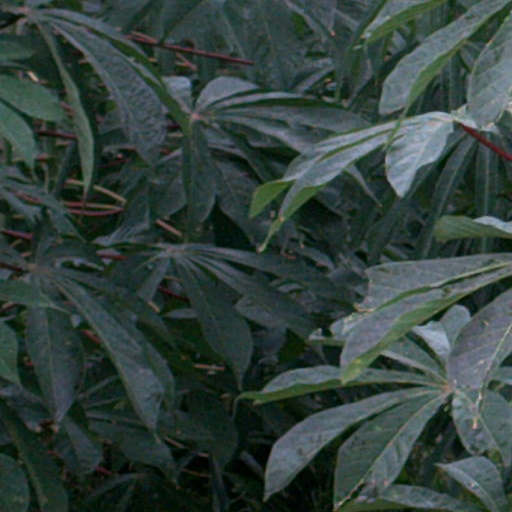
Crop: cassava